John De Baun

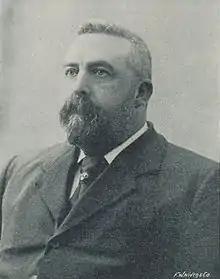

John De Baun (1852–1912) was an American-born Australian real estate developer, hotelier and mining investor.